Rhode Island Greening

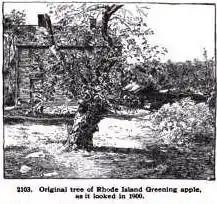
Early Rhode Island Greening apple tree (200 years old) in Foster, Rhode Island, pictured about 1900

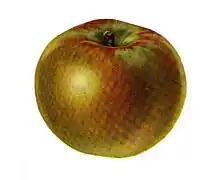
'Rhode Island Greening', pictured in 1913

The 'Rhode Island Greening' is an American apple variety and the official fruit of the state of Rhode Island.